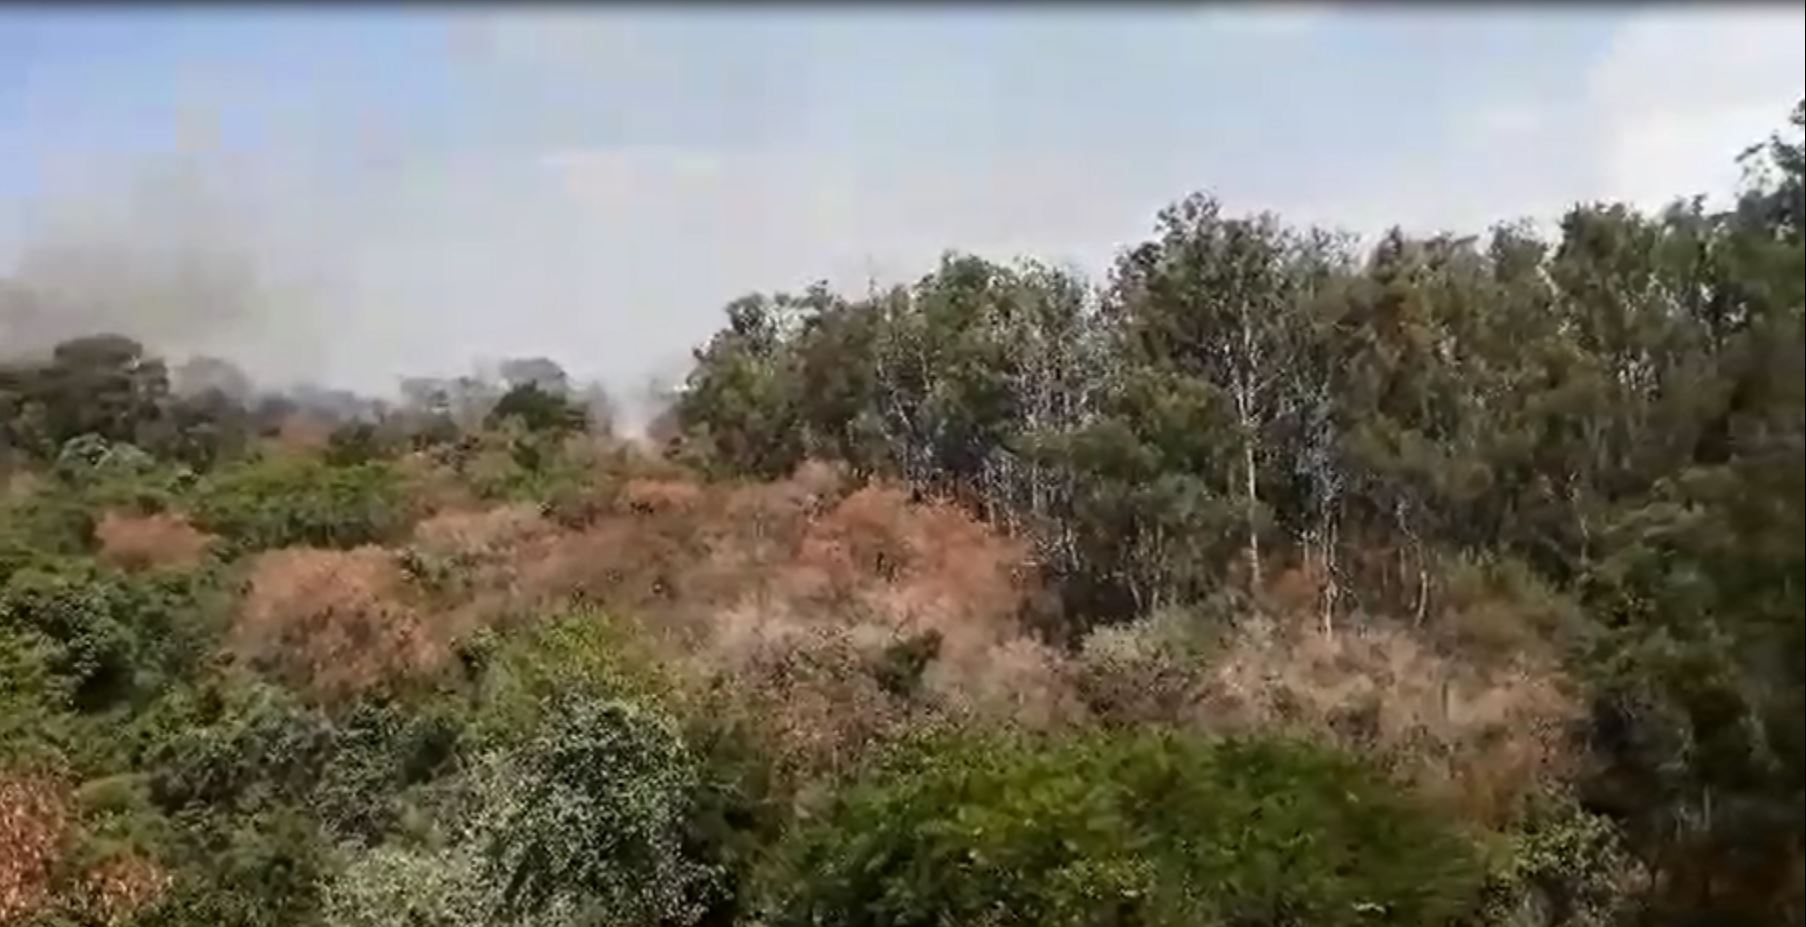
Fire: no
Smoke: yes